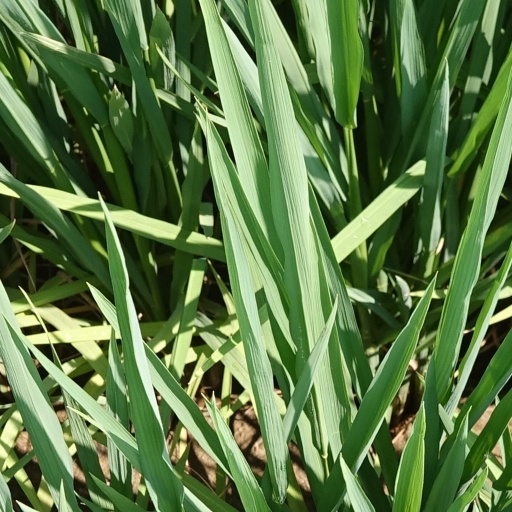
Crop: rice